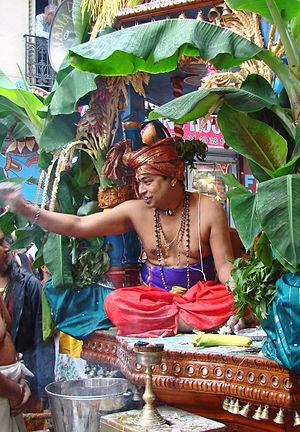
Un brahmane \bʁa.man\ est un membre d'une des quatre castes définies par l'hindouisme, regroupant notamment les prêtres, les sacrificateurs, les professeurs et les hommes de loi — ou plus largement les enseignants du Brahman comme l'indique clairement le titre de « brâhmane ». Le brahmane a pour devoir principal d'incarner le dharma, de le défendre, et de le faire respecter par les autres castes sacrées, afin de maintenir le bon ordre cosmique. La caste des brahmanes représente environ 6 % de la population de l'Inde.